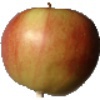
Label: Apple Red 2